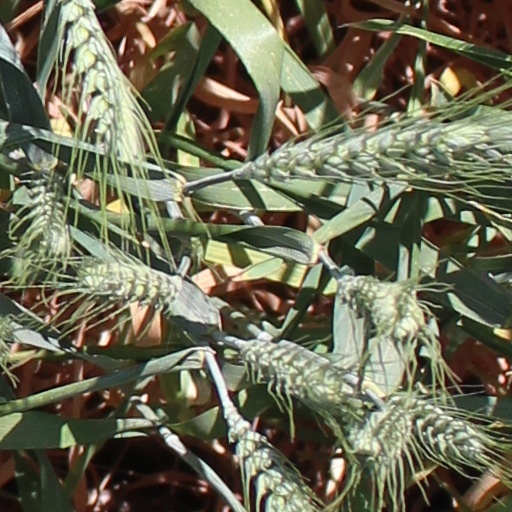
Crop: wheat